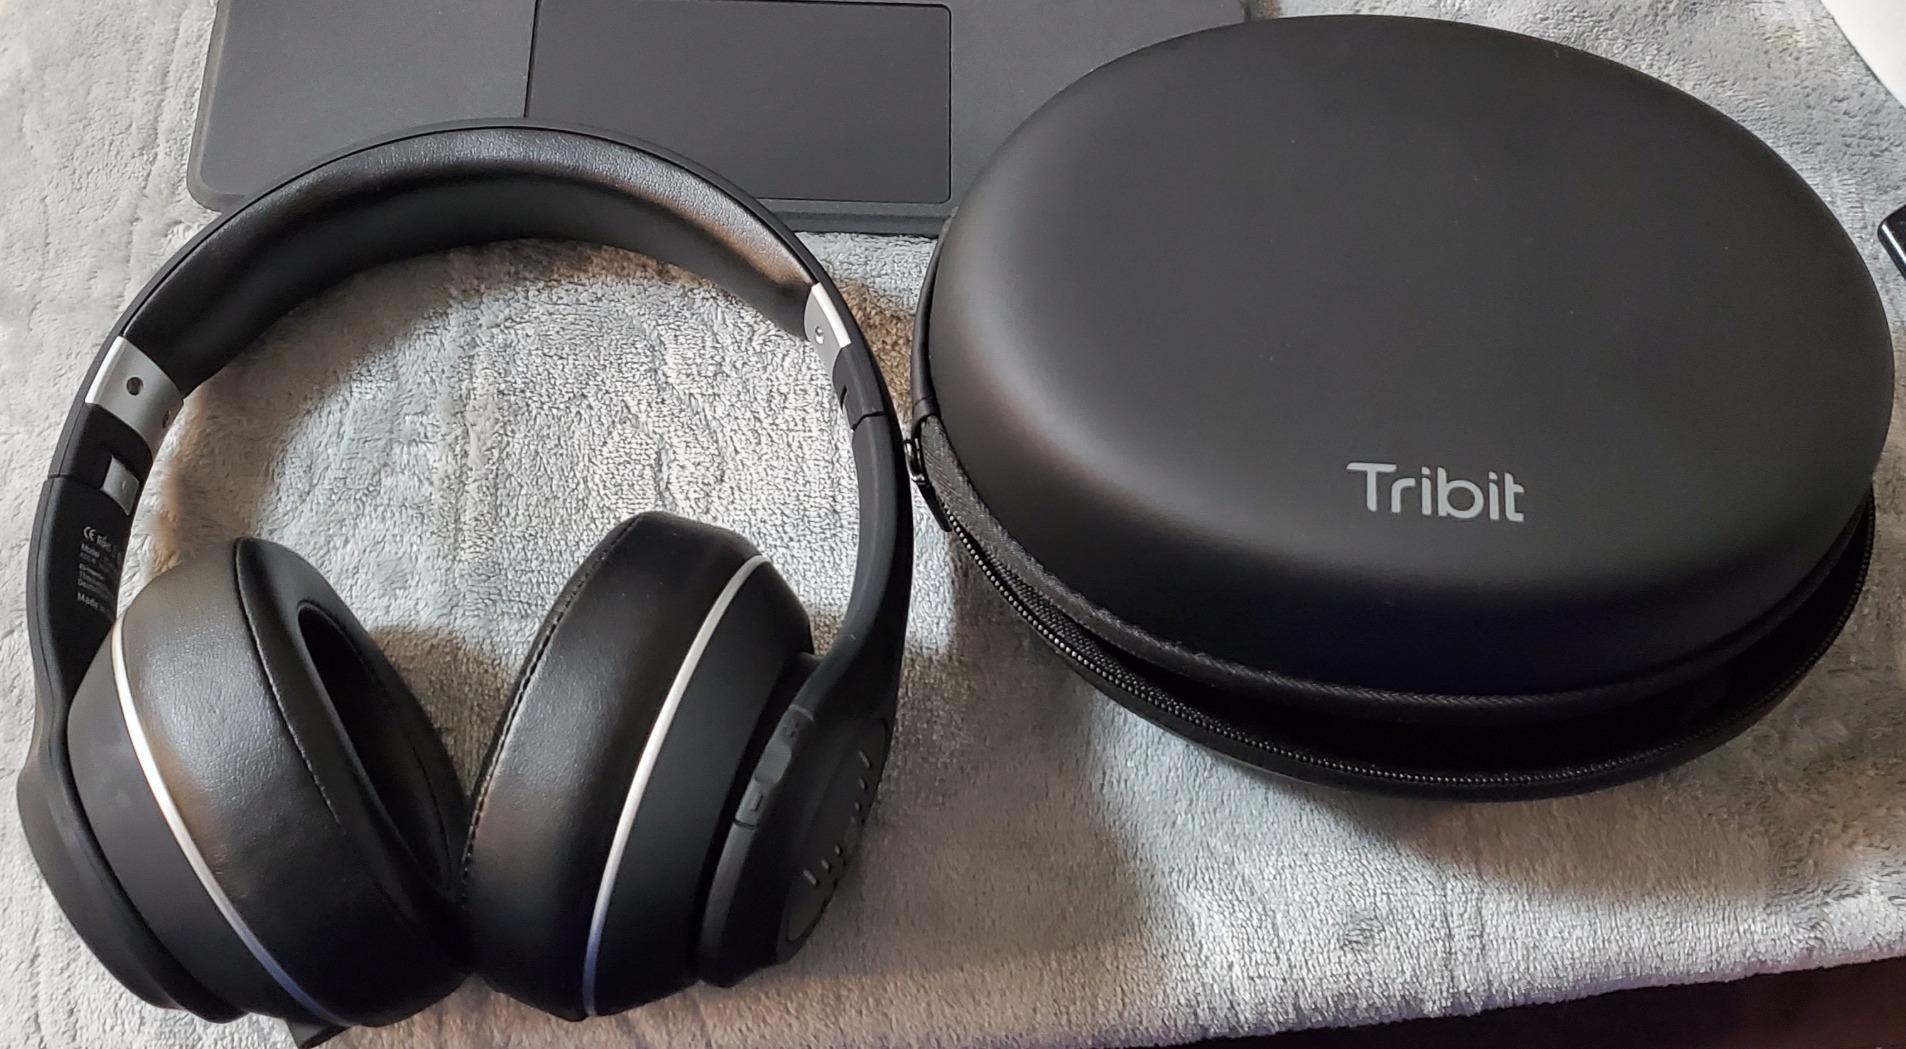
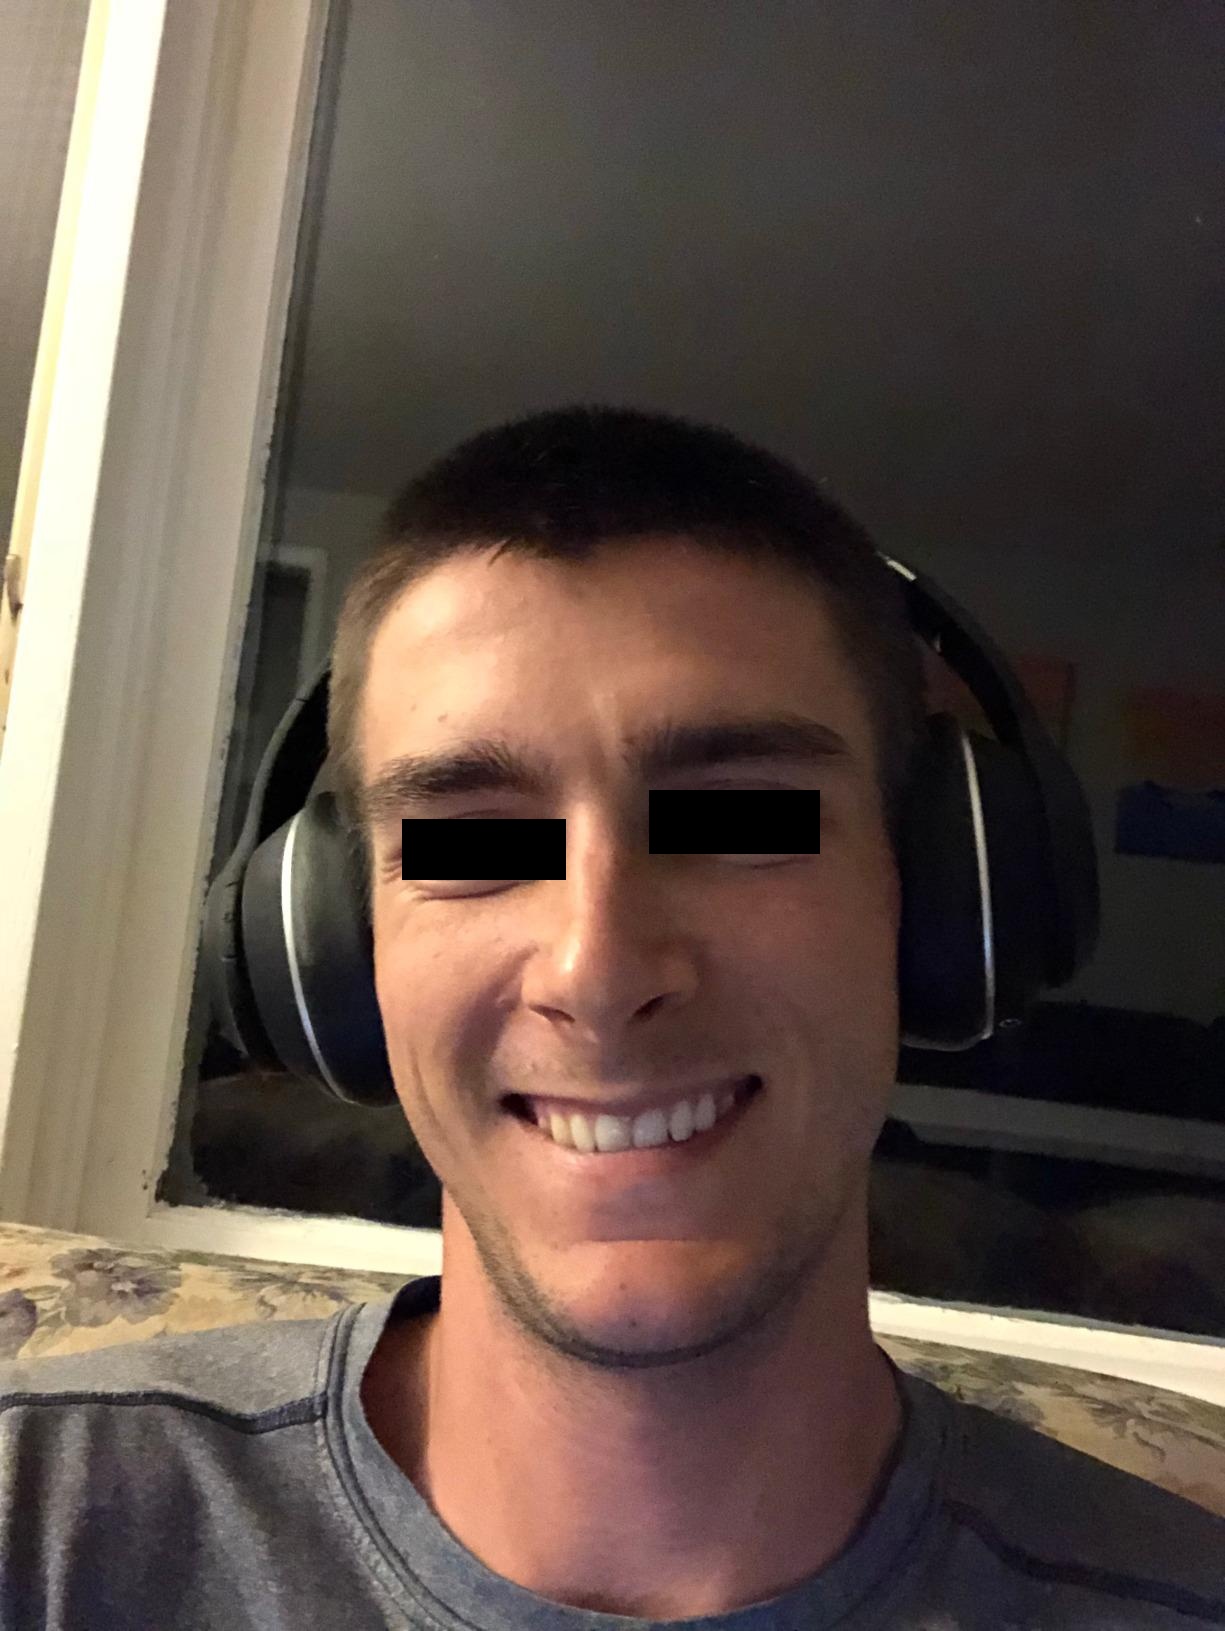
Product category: headphones
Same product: yes